The Amazing Race 28

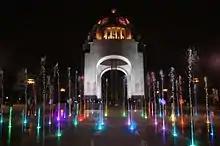
The 28th season of "The Amazing Race" started filming on November 15, 2015, where Phil greeted teams at their first destination, the Monumento a la Revolución in Mexico City.

Filming of "The Amazing Race 28" began on November 15, 2015, with host Phil Keoghan broadcasting each team's arrival at the first clue location, the Monumento a la Revolución in Mexico City, via social media. Unlike previous seasons, the season began in the teams' hometowns rather than at a traditional starting line.